Johann Friedrich August Tischbein

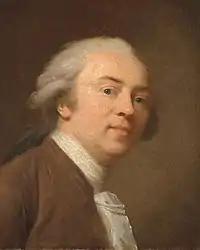
Self-portrait (1782)

Johann Friedrich August Tischbein, known as the "Leipziger Tischbein" (9 March 1750, Maastricht - 21 June 1812, Heidelberg) was a German portrait painter from the Tischbein family of artists.